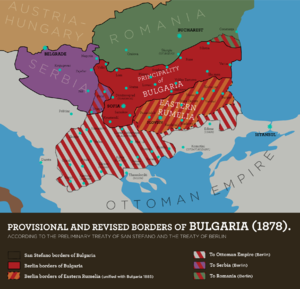
La principauté de Bulgarie était une entité autonome sous suzeraineté de l’Empire ottoman créée après la guerre russo-ottomane par le traité de Berlin de 1878 et remplacée en 1908, avec l’indépendance de la Bulgarie, par le royaume de Bulgarie.